National Legionary State

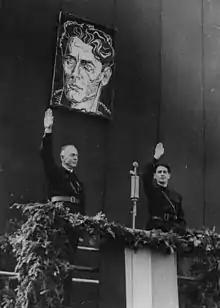
Ion Antonescu and Horia Sima, the leaders of the National Legionary State

King Carol II was forced to abdicate on 6 September 1940, and was replaced by his 19-year-old son, King Michael I. The first act of the new king was to grant General Ion Antonescu unlimited power as "Conducător" (leader) of Romania, relegating himself to a ceremonial role. A decree of 8 September further defined Antonescu's powers. To maintain his grip at the helm of the country, while at the same time conceding the leading role to the Iron Guard, Antonescu had King Michael proclaim Romania a National Legionary State on 14 September. The Legionary Movement/Iron Guard became the "only movement recognized in the new state", making Romania a totalitarian country.